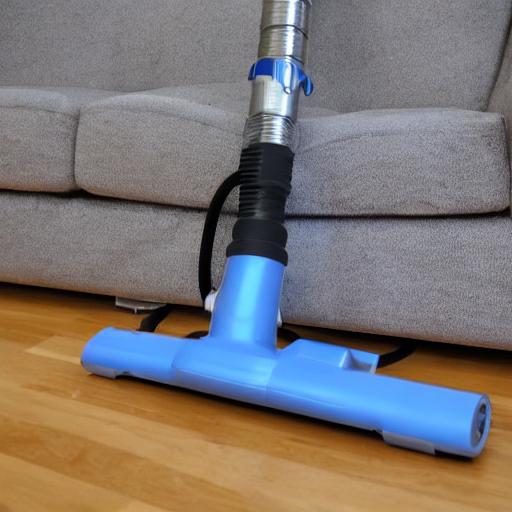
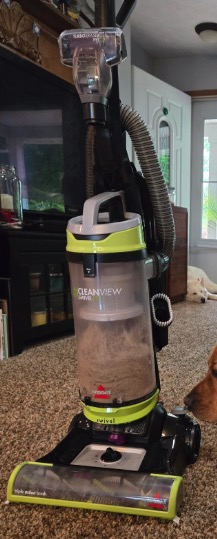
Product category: items_vacuum
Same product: no